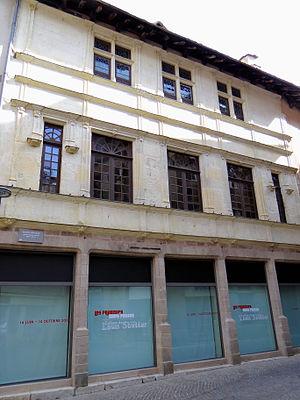
Rodez - Musée Fenaille - Hôtel Jouéry, rue Saint-Just
Rodez est une commune française du Midi de la France, au nord-est de Toulouse. Elle est la préfecture du département de l'Aveyron en région Occitanie, siège de Rodez Agglomération, de la première circonscription de l'Aveyron ainsi que du conseil départemental de l'Aveyron.
Maurice Fenaille, né le 12 juin 1855 à Paris et mort le 11 décembre 1937, dans la même ville, est un industriel, collectionneur d'art et mécène français.
Ce tableau présente la liste de tous les monuments historiques classés ou inscrits dans la ville de Rodez, Aveyron, en France.